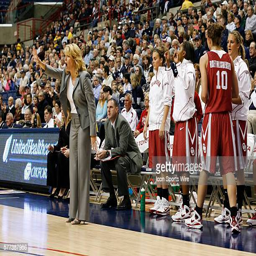
coach during the win over organisation